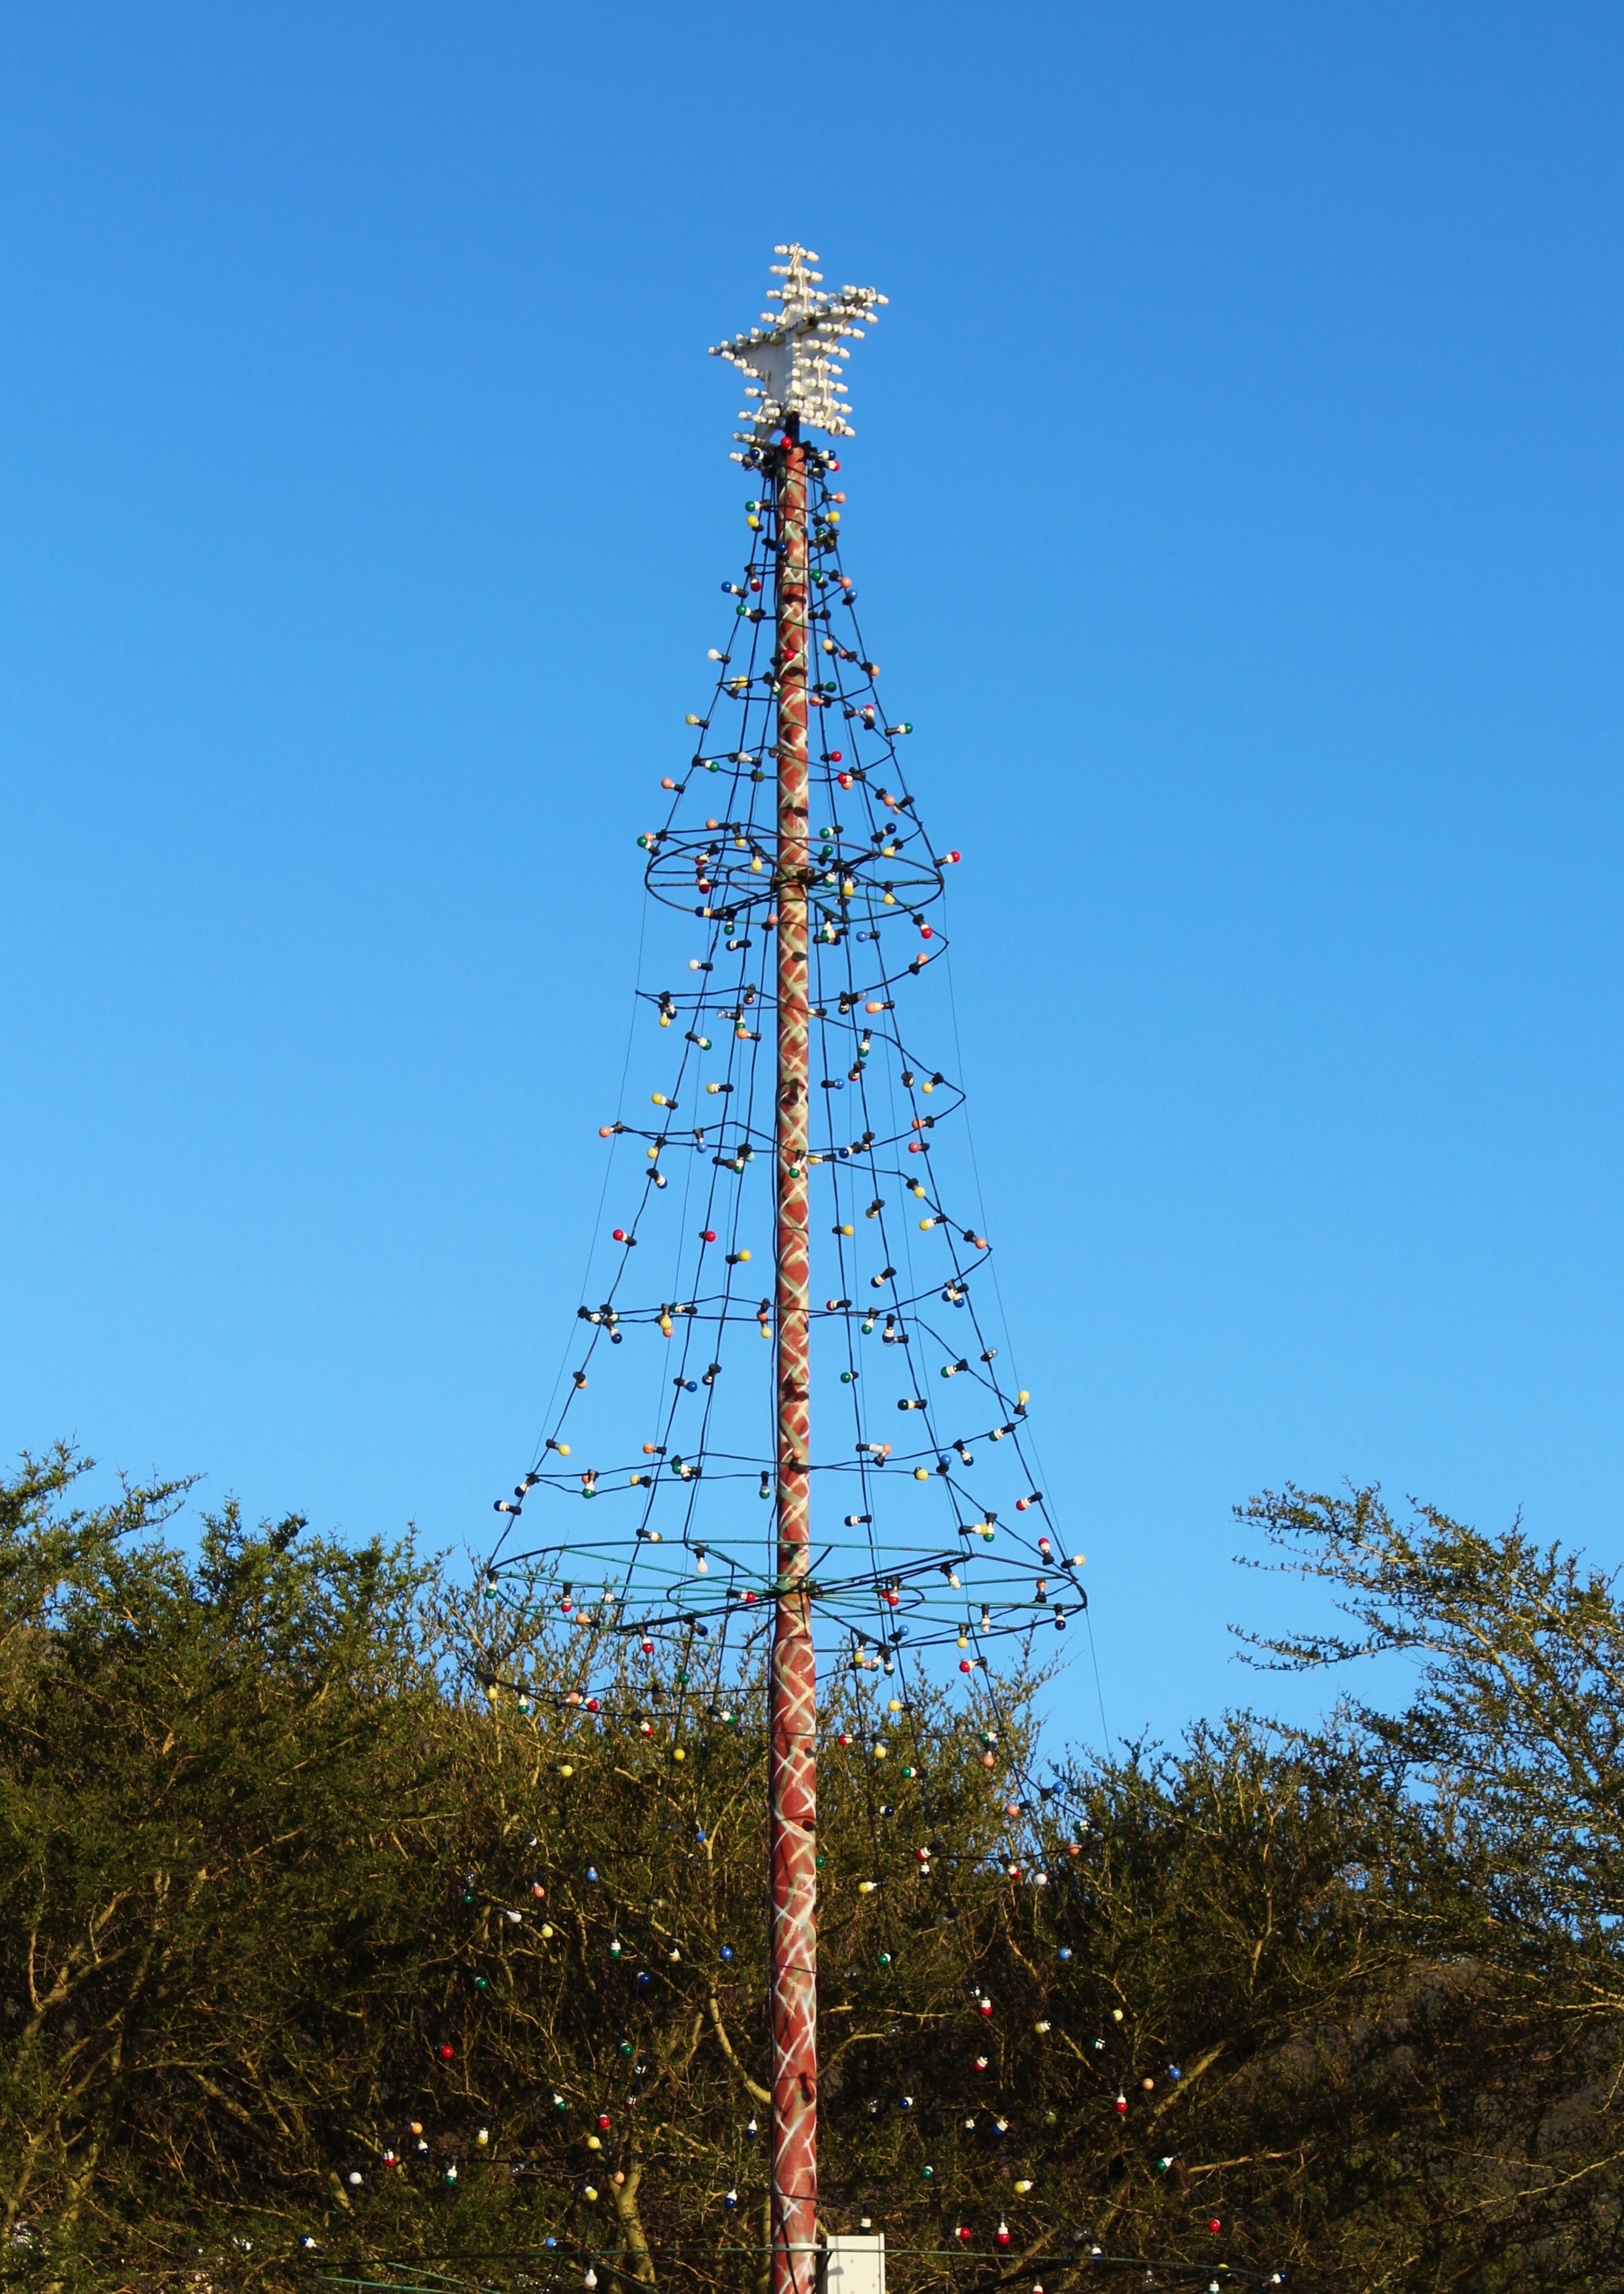
tree, plant, wind, pole, tower, mast, christmas, christmas tree, lights, spire, south africa, observation tower, transmission tower, man made object, woody plant, outdoor structure, overhead power line